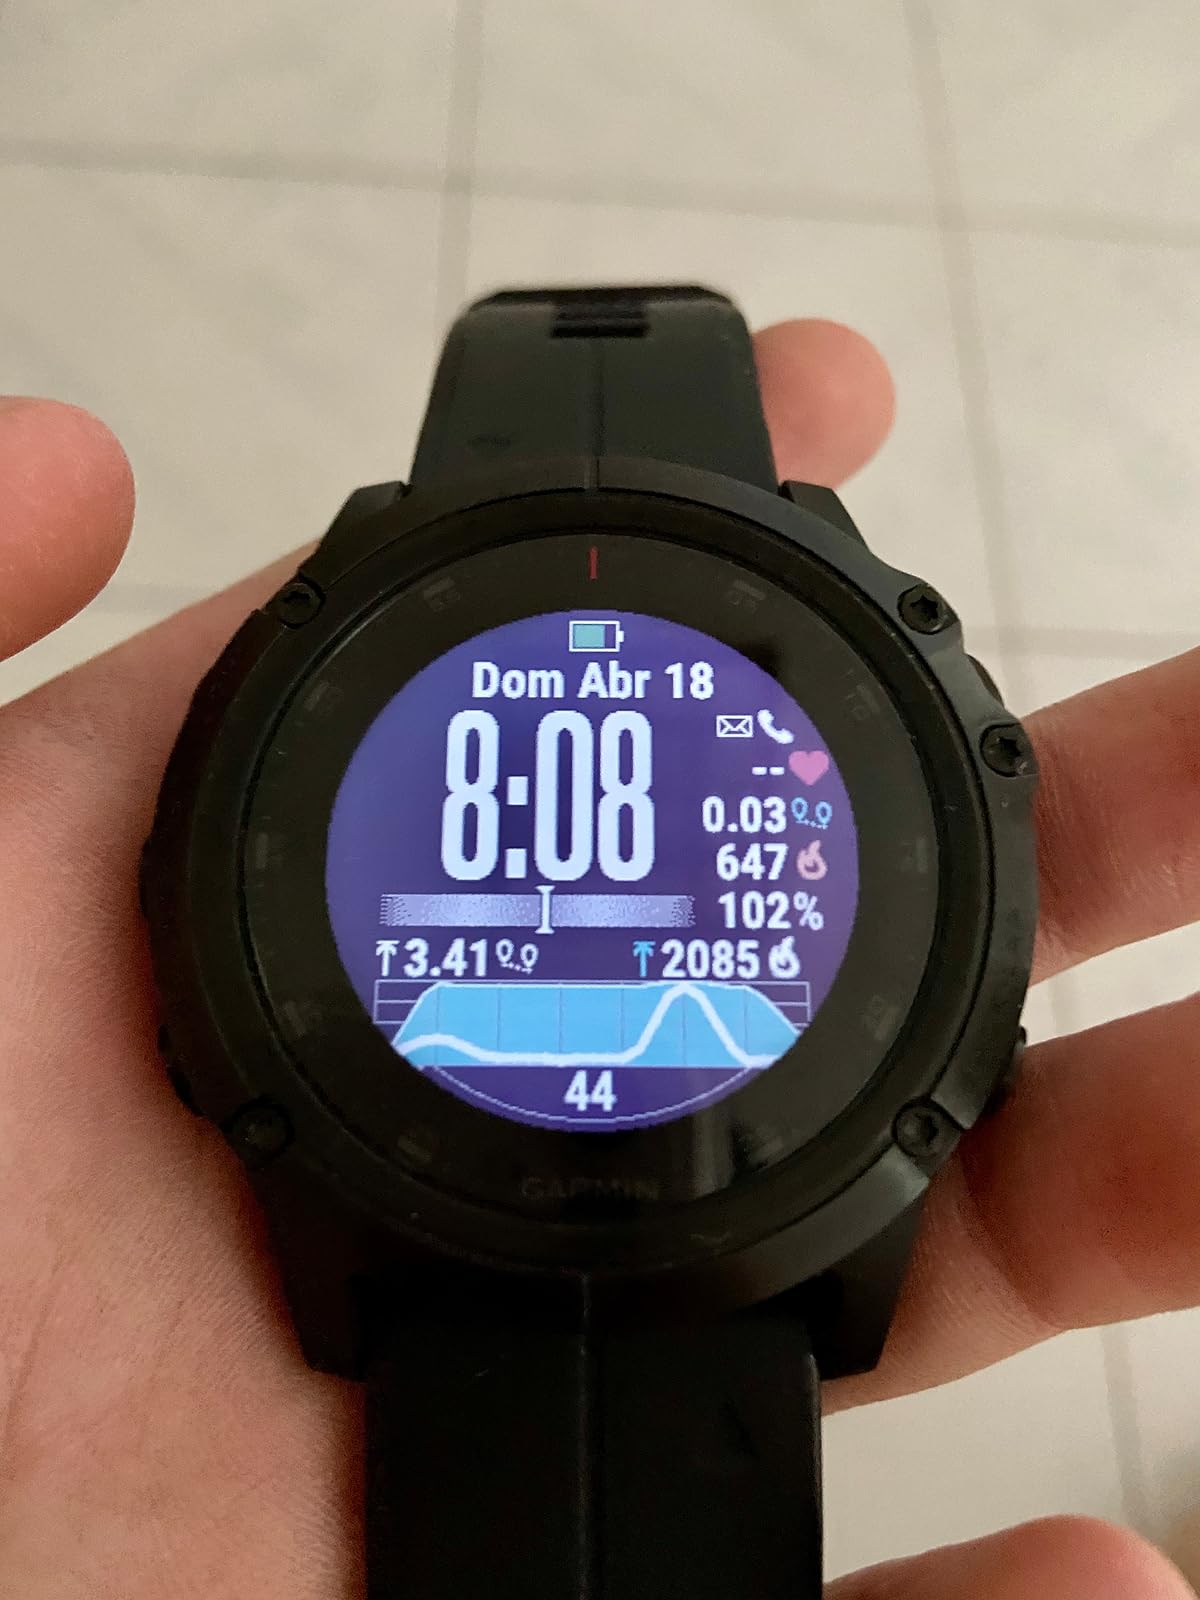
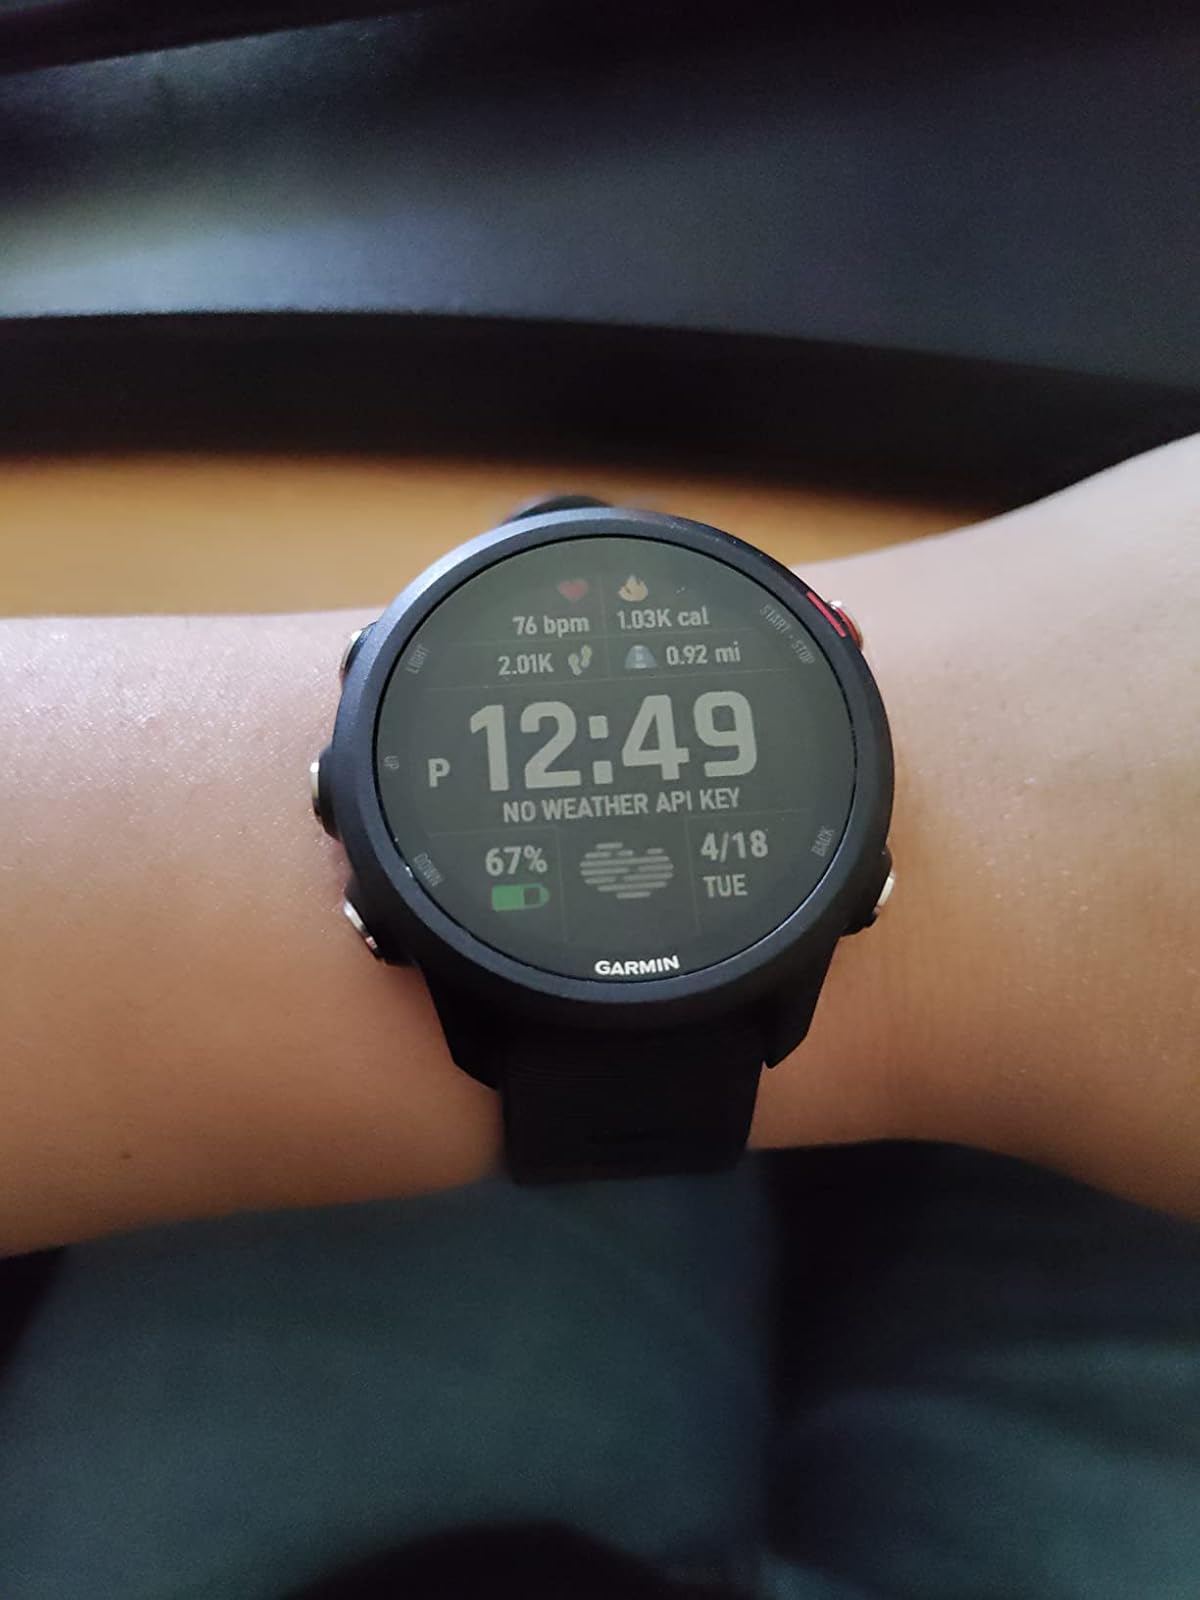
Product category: smartwatch
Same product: no